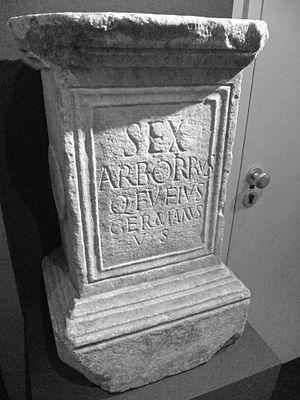
Autel votif datant de l'Empire romain, retrouvé à Arbas (Haute-Garonne, France). CIL XIII 129: Sex/arboribus/ Q(uintus) Fufius/ Germanus/ u(otum) s(oluit) Inv. 31019
Lucus est le nom latin des bois sacrés.
Un autel votif est composé par une pierre ou du marbre plus ou moins sculptée servant aux dévotions particulières au saint auquel il est dédié.
Arbas est une commune française située dans le département de la Haute-Garonne en région Occitanie.